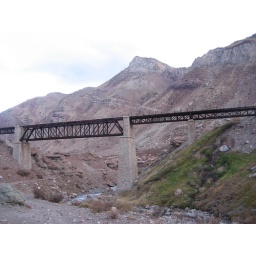
Old bridge that was used by the train between Argentina and Chile.